Olympic weightlifting

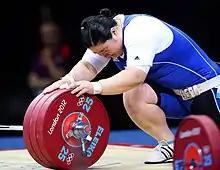
An Olympic lifter, Jang Mi-ran, holding a barbell loaded with red 25 kg bumper plates, held in place with a collar. Note the lifter's taped wrists and thumbs, her weightlifting shoes, and her weightlifting belt.

Weight plates are secured to the bar using collars on each side that weigh exactly 2.5 kg each.